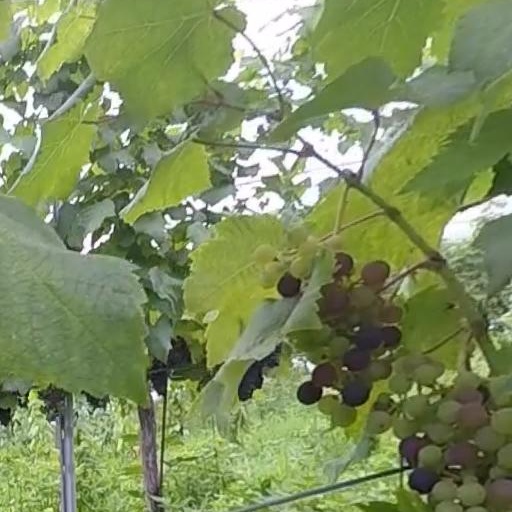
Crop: grape